Hogenakkal Integrated Drinking Water Project

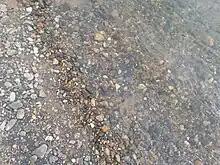
Clear water in Hogenakkal falls in Tamil Nadu

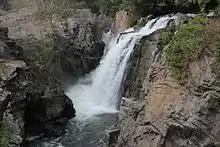
View of hogenakkal falls from hanging bridge

The total cost of this entire fluorosis mitigation project is Rs. 13.34 billion. 1.4 tmc feet of water is to be utilised for the Hogenakkal drinking water project. It will be from Tamil Nadu's share of Cauvery water, thereby placing no extra demand on Karnataka.